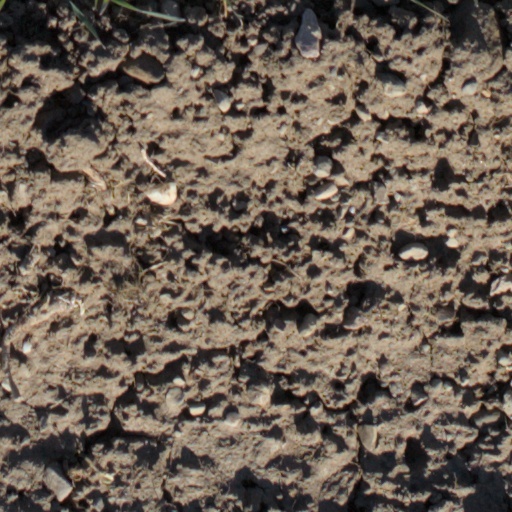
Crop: wheat